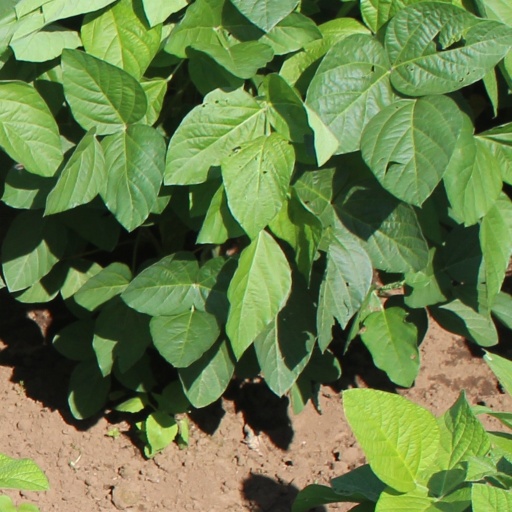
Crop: soybean